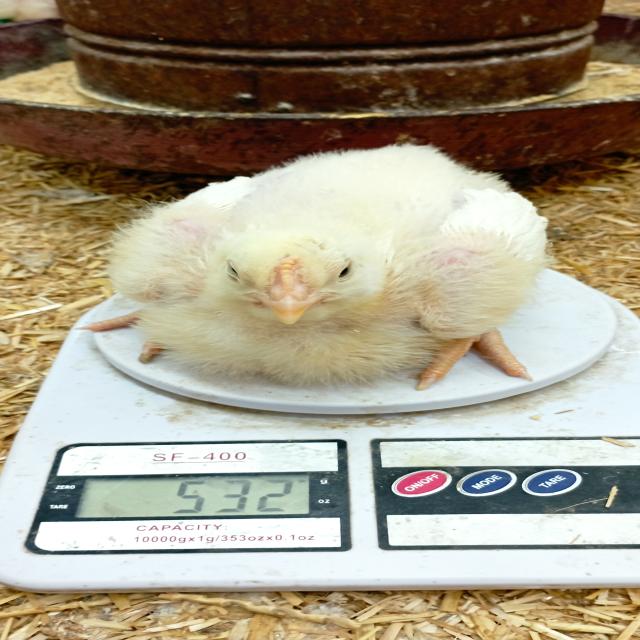
Weight: 534 g